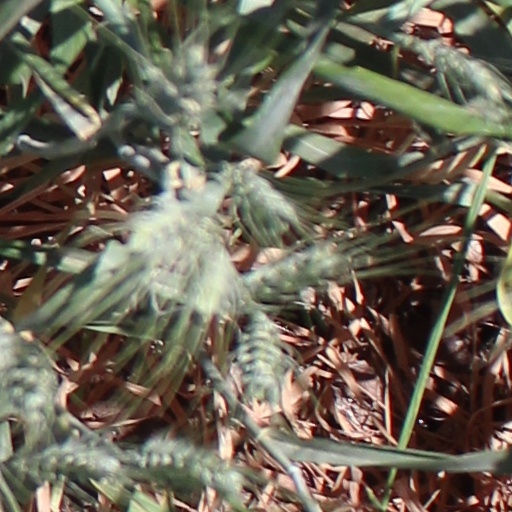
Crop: wheat